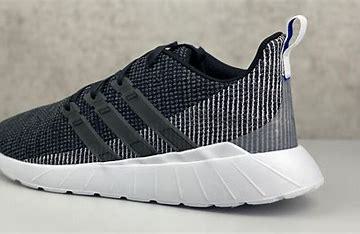
Brand: Adidas
Model: Questar Flow